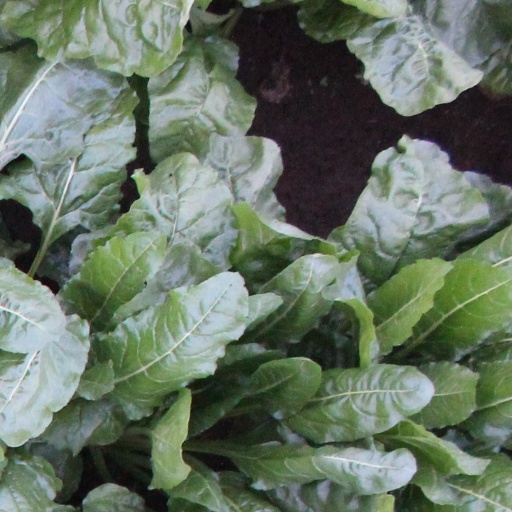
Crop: sugar beet